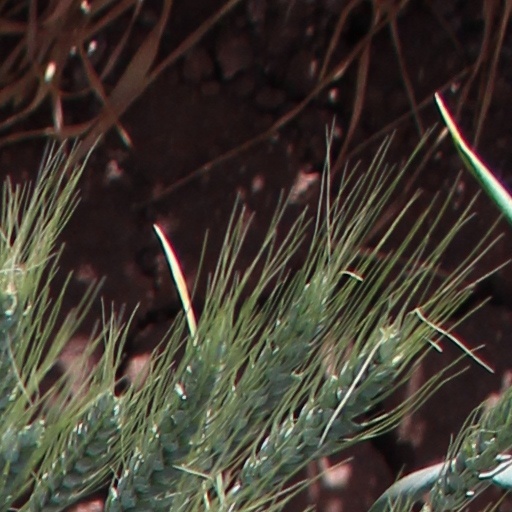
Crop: wheat